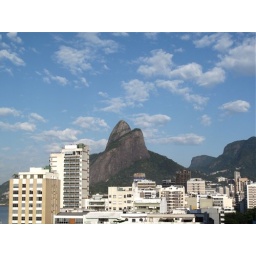
View from our apartment balcony of clouds forming over the Two Brothers Mountain, Ipanema.